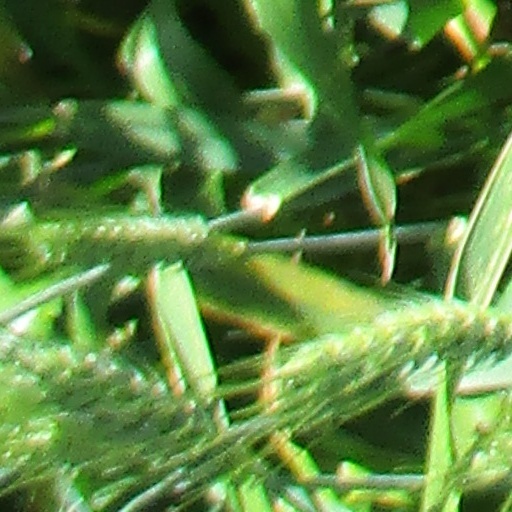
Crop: wheat